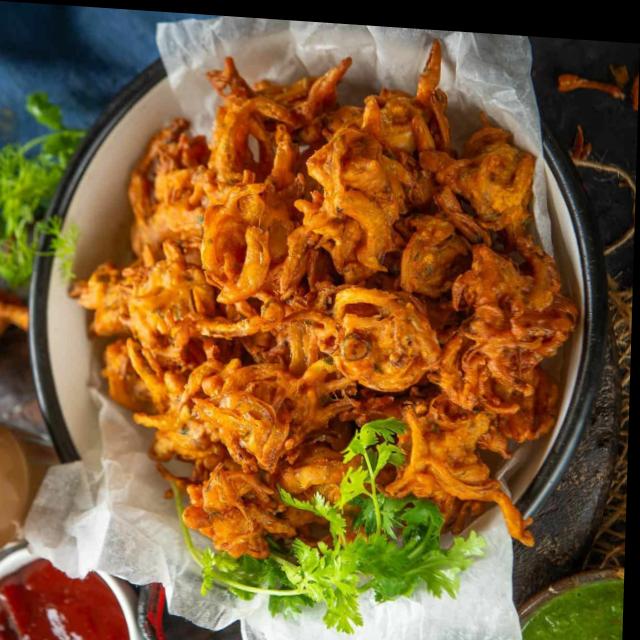
Dish: pakode